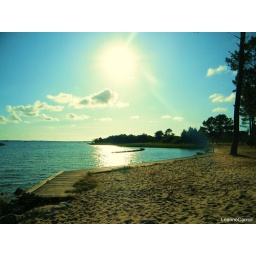
This is one of my favourite places in the world. It's the lake right beside my house in France.